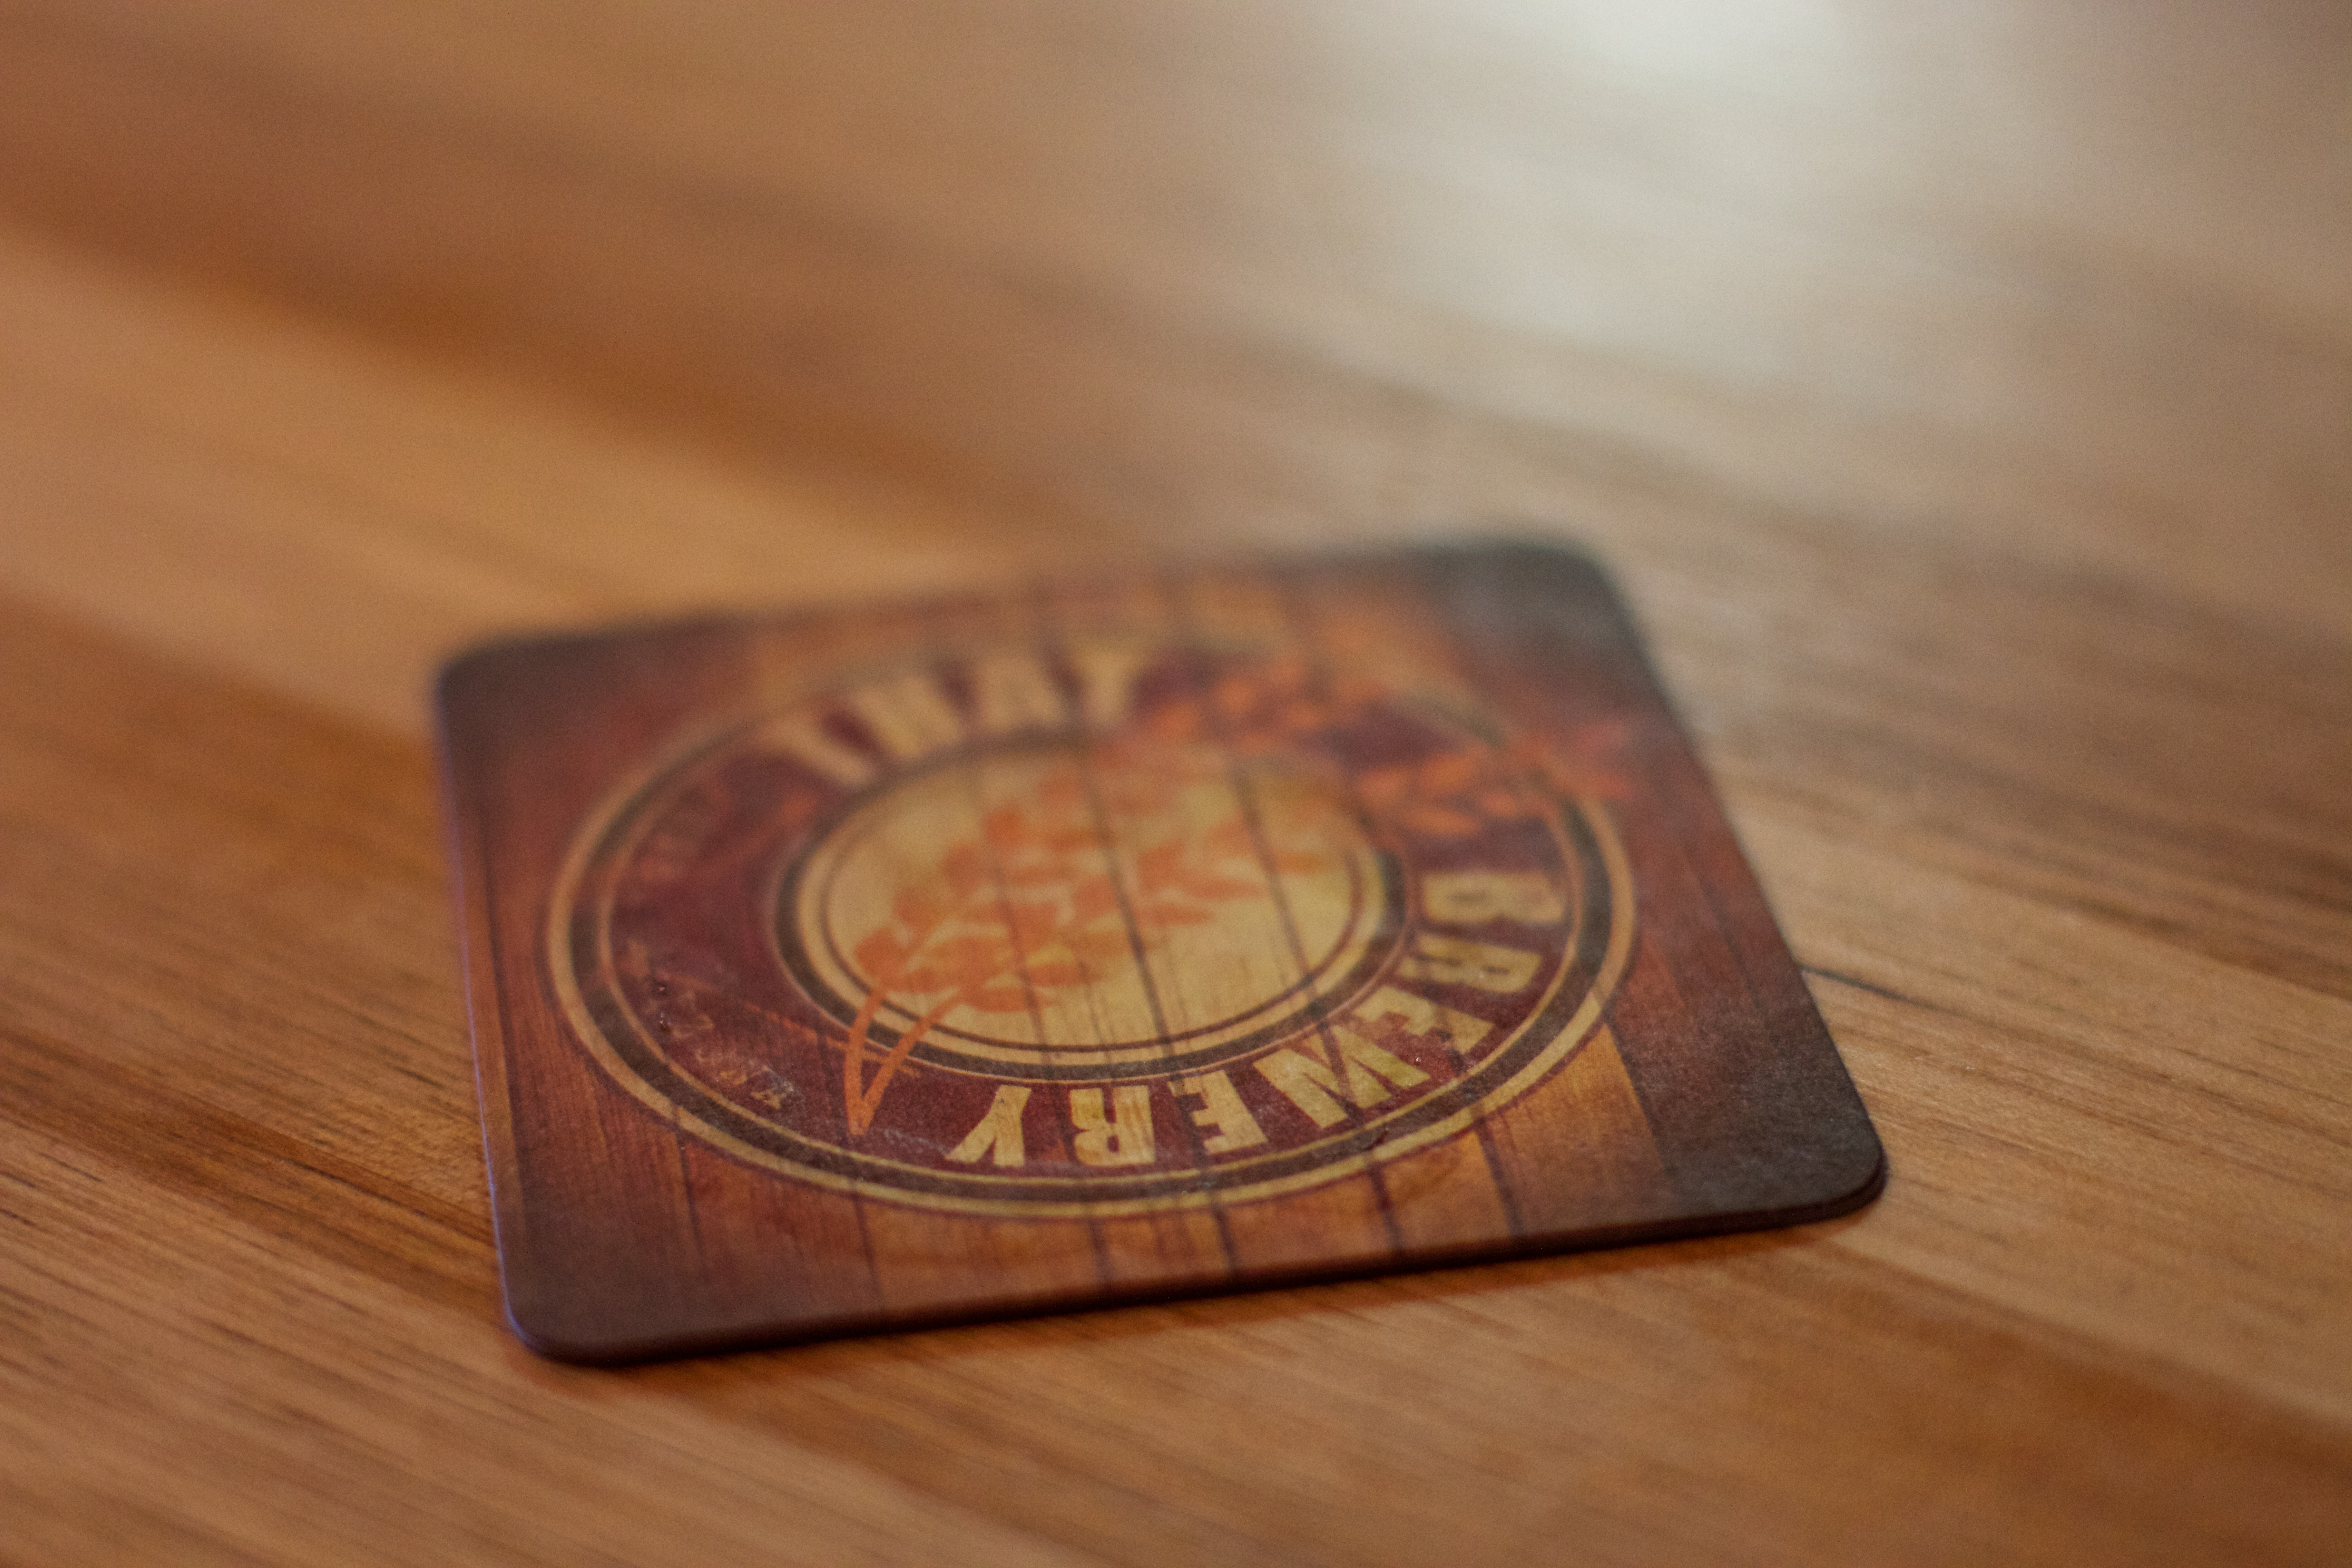
hand, wood, number, beer, games, shape, thatbrewery